Hotel Windsor, Melbourne

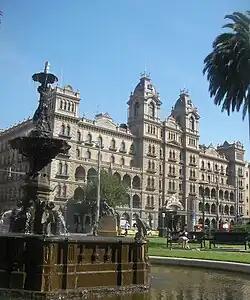
Hotel Windsor from Gordon Reserve, 2010

The Hotel Windsor is a luxury hotel in Melbourne, Victoria, Australia. Opened in 1884, the Windsor is notable for being Melbourne's only surviving purpose-built "grand" Victorian era hotel. The Windsor pre-dates other notable grand hotels including The Waldorf Astoria in New York, the Raffles Hotel in Singapore, the Ritz in Paris and the Savoy in London.